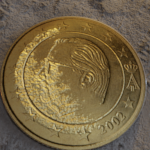
Coin value: 50cents
Country: be
Edition: 2002